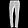
Label: Trouser